Bryson-Crane House

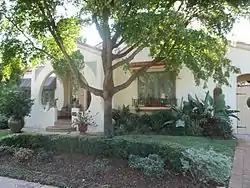

The Bryson-Crane House is a historic U.S. home in Sarasota, Florida. It is located at 5050 Brywill Circle. On June 1, 2005, it was added to the U.S. National Register of Historic Places.